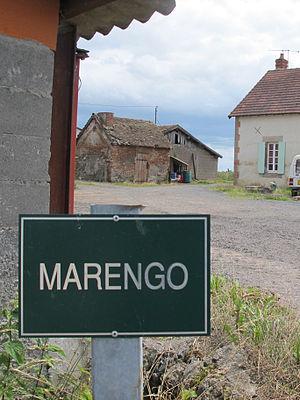
Cliché pris du chemin sur la ferme du lieu-dit de «
Marengo est un lieu-dit de la commune de Chemilly, situé à dix kilomètres au sud de Moulins, dans le département de l'Allier.